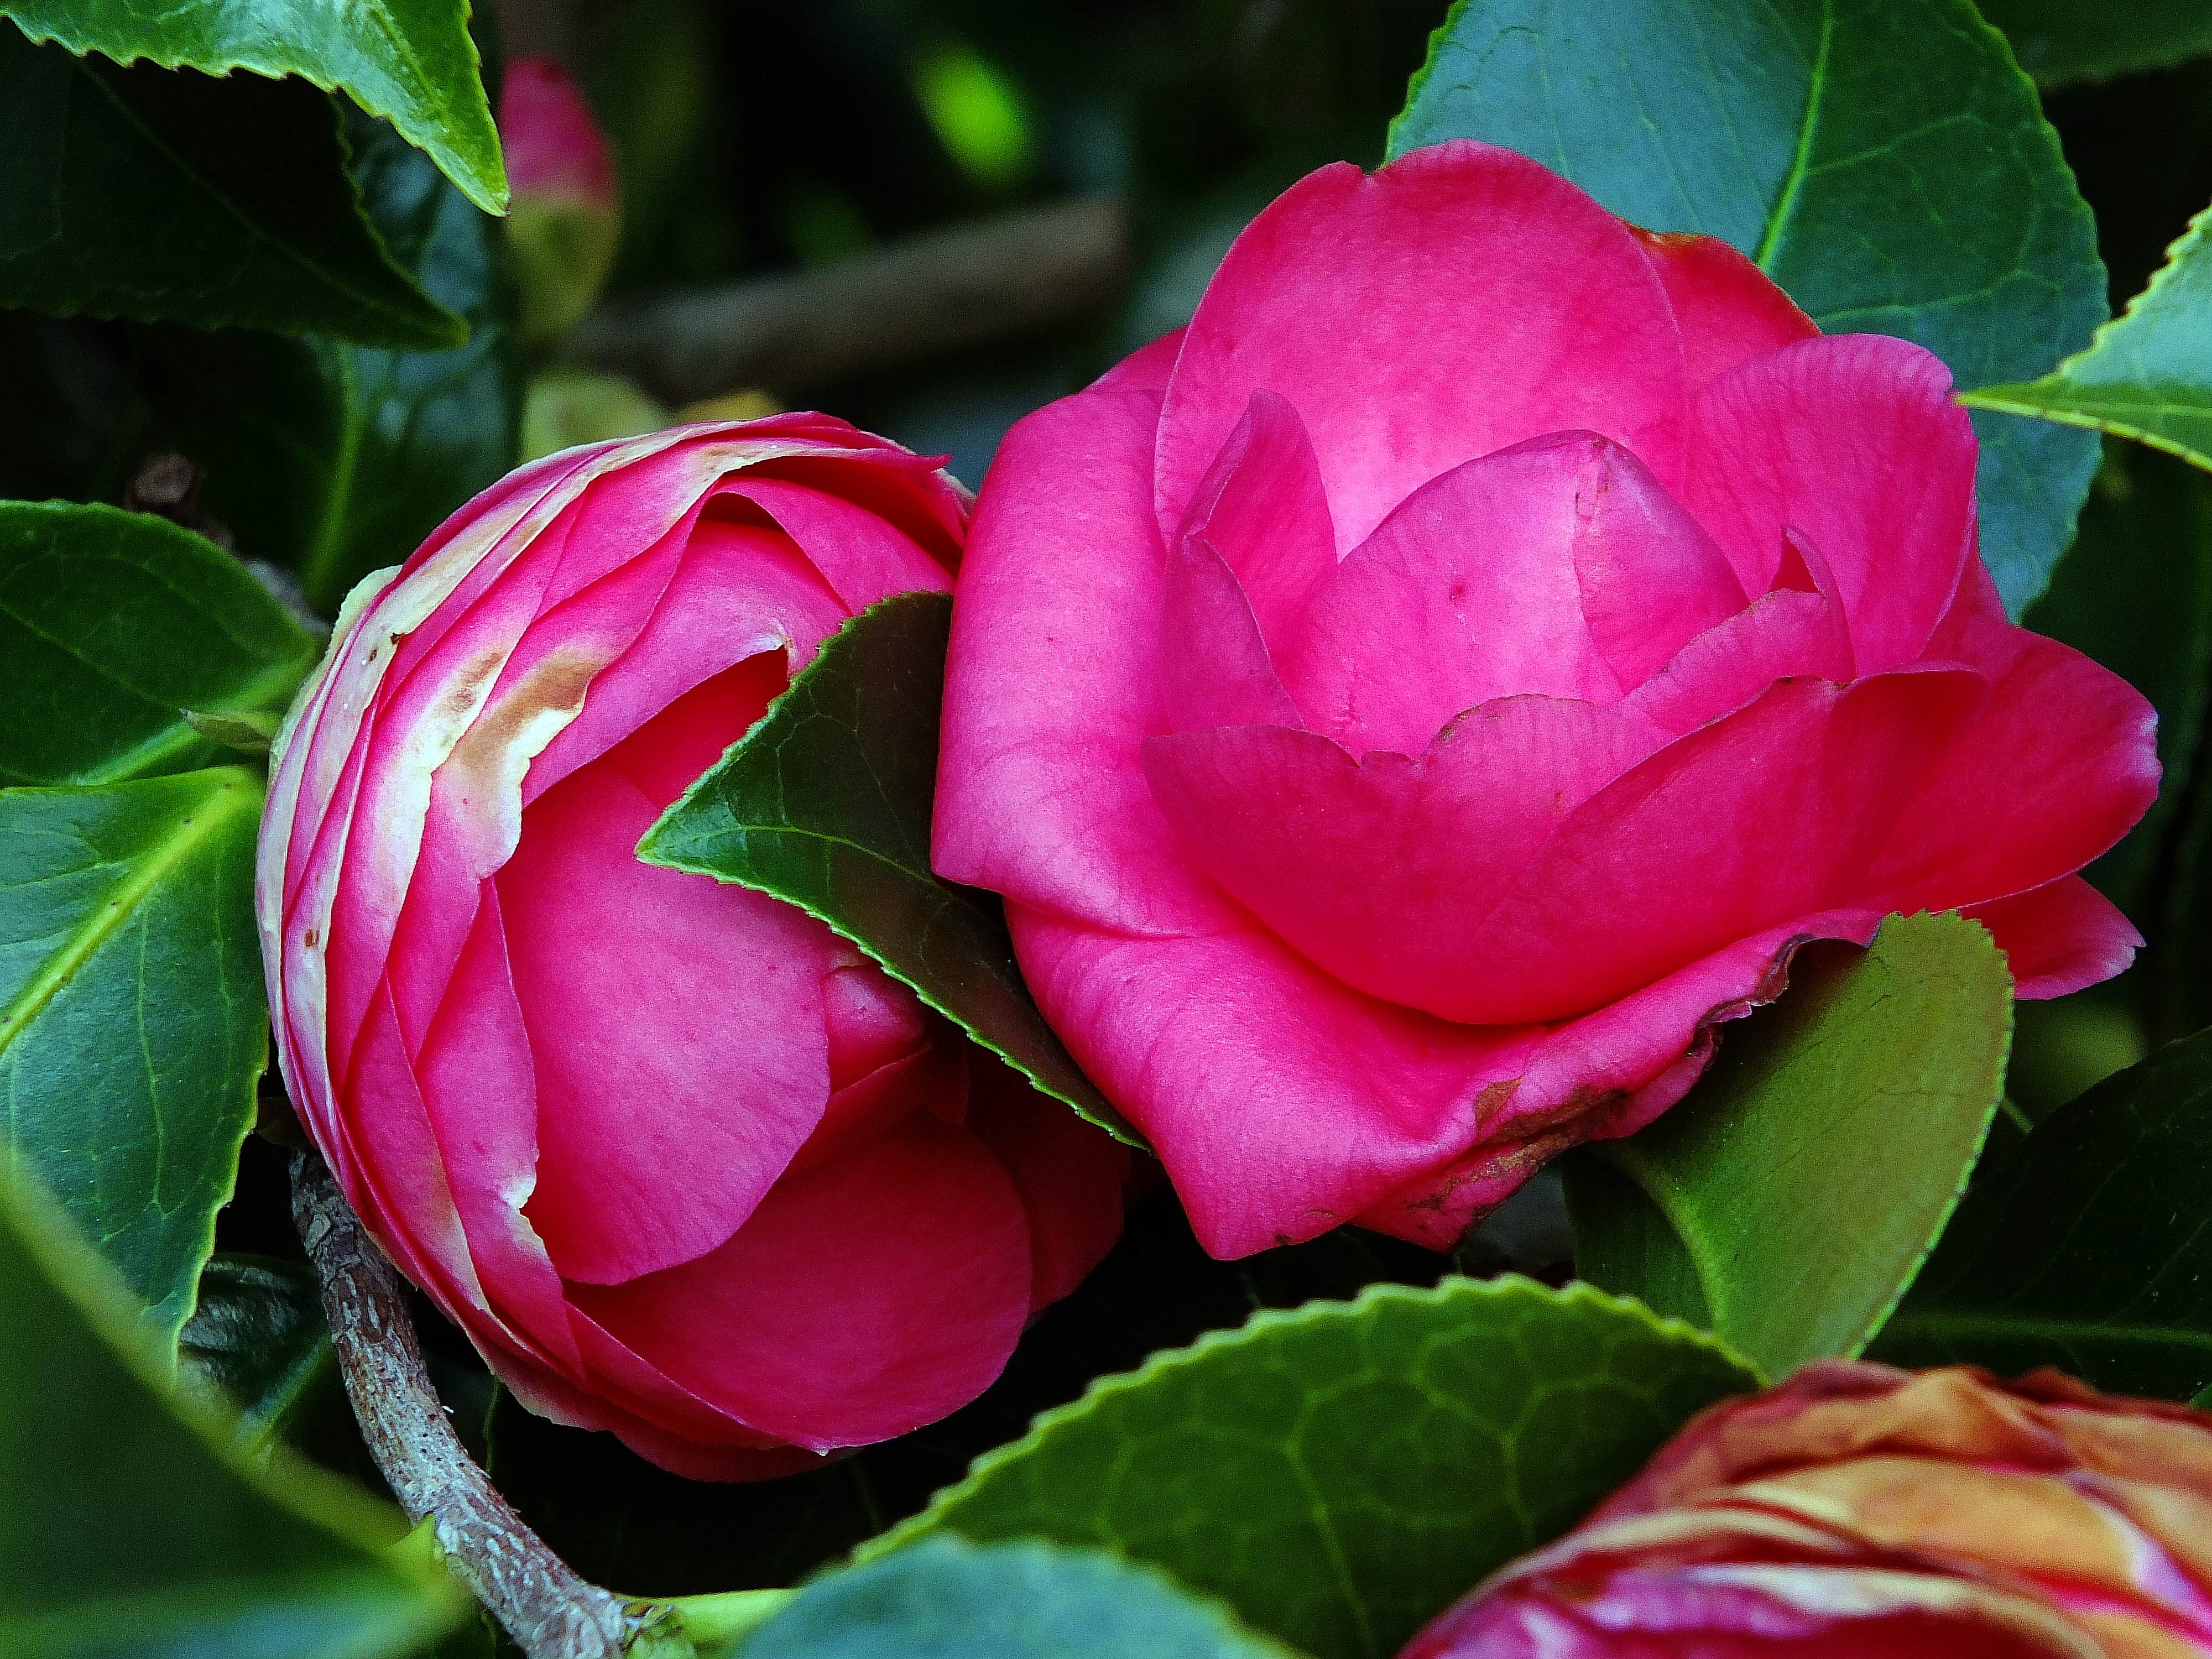
nature, plant, flower, petal, rose, red, macro, pink, flora, flowers, naturaleza, flores, floribunda, ggl1, gaby1, fujifilmxs1, macro photography, flowering plant, garden roses, rose family, land plant, rosa centifolia, japanese camellia